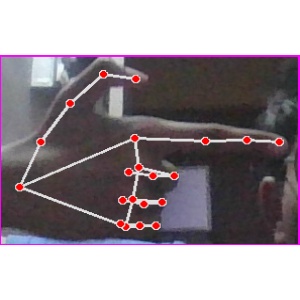
अक्षर: ब